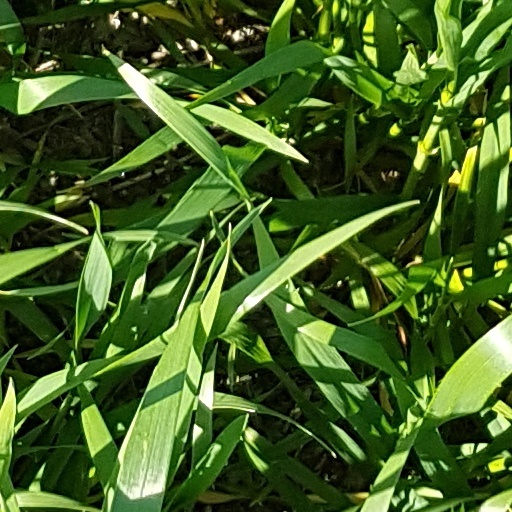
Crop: wheat